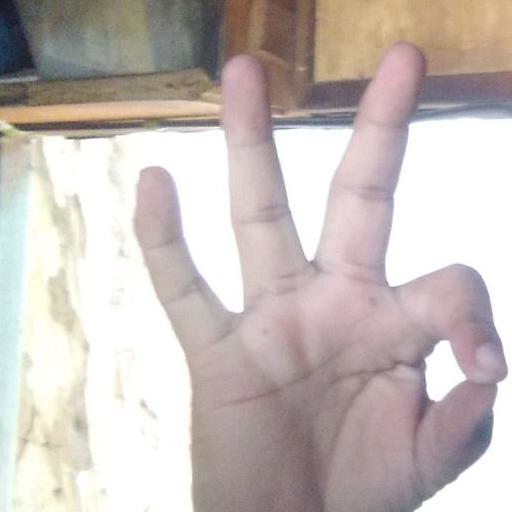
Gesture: ok